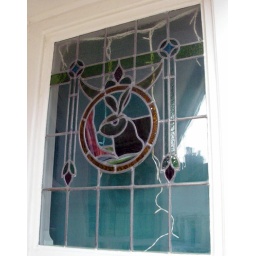
Stained glass window for a butcher's shop in Shoreham, East Sussex.